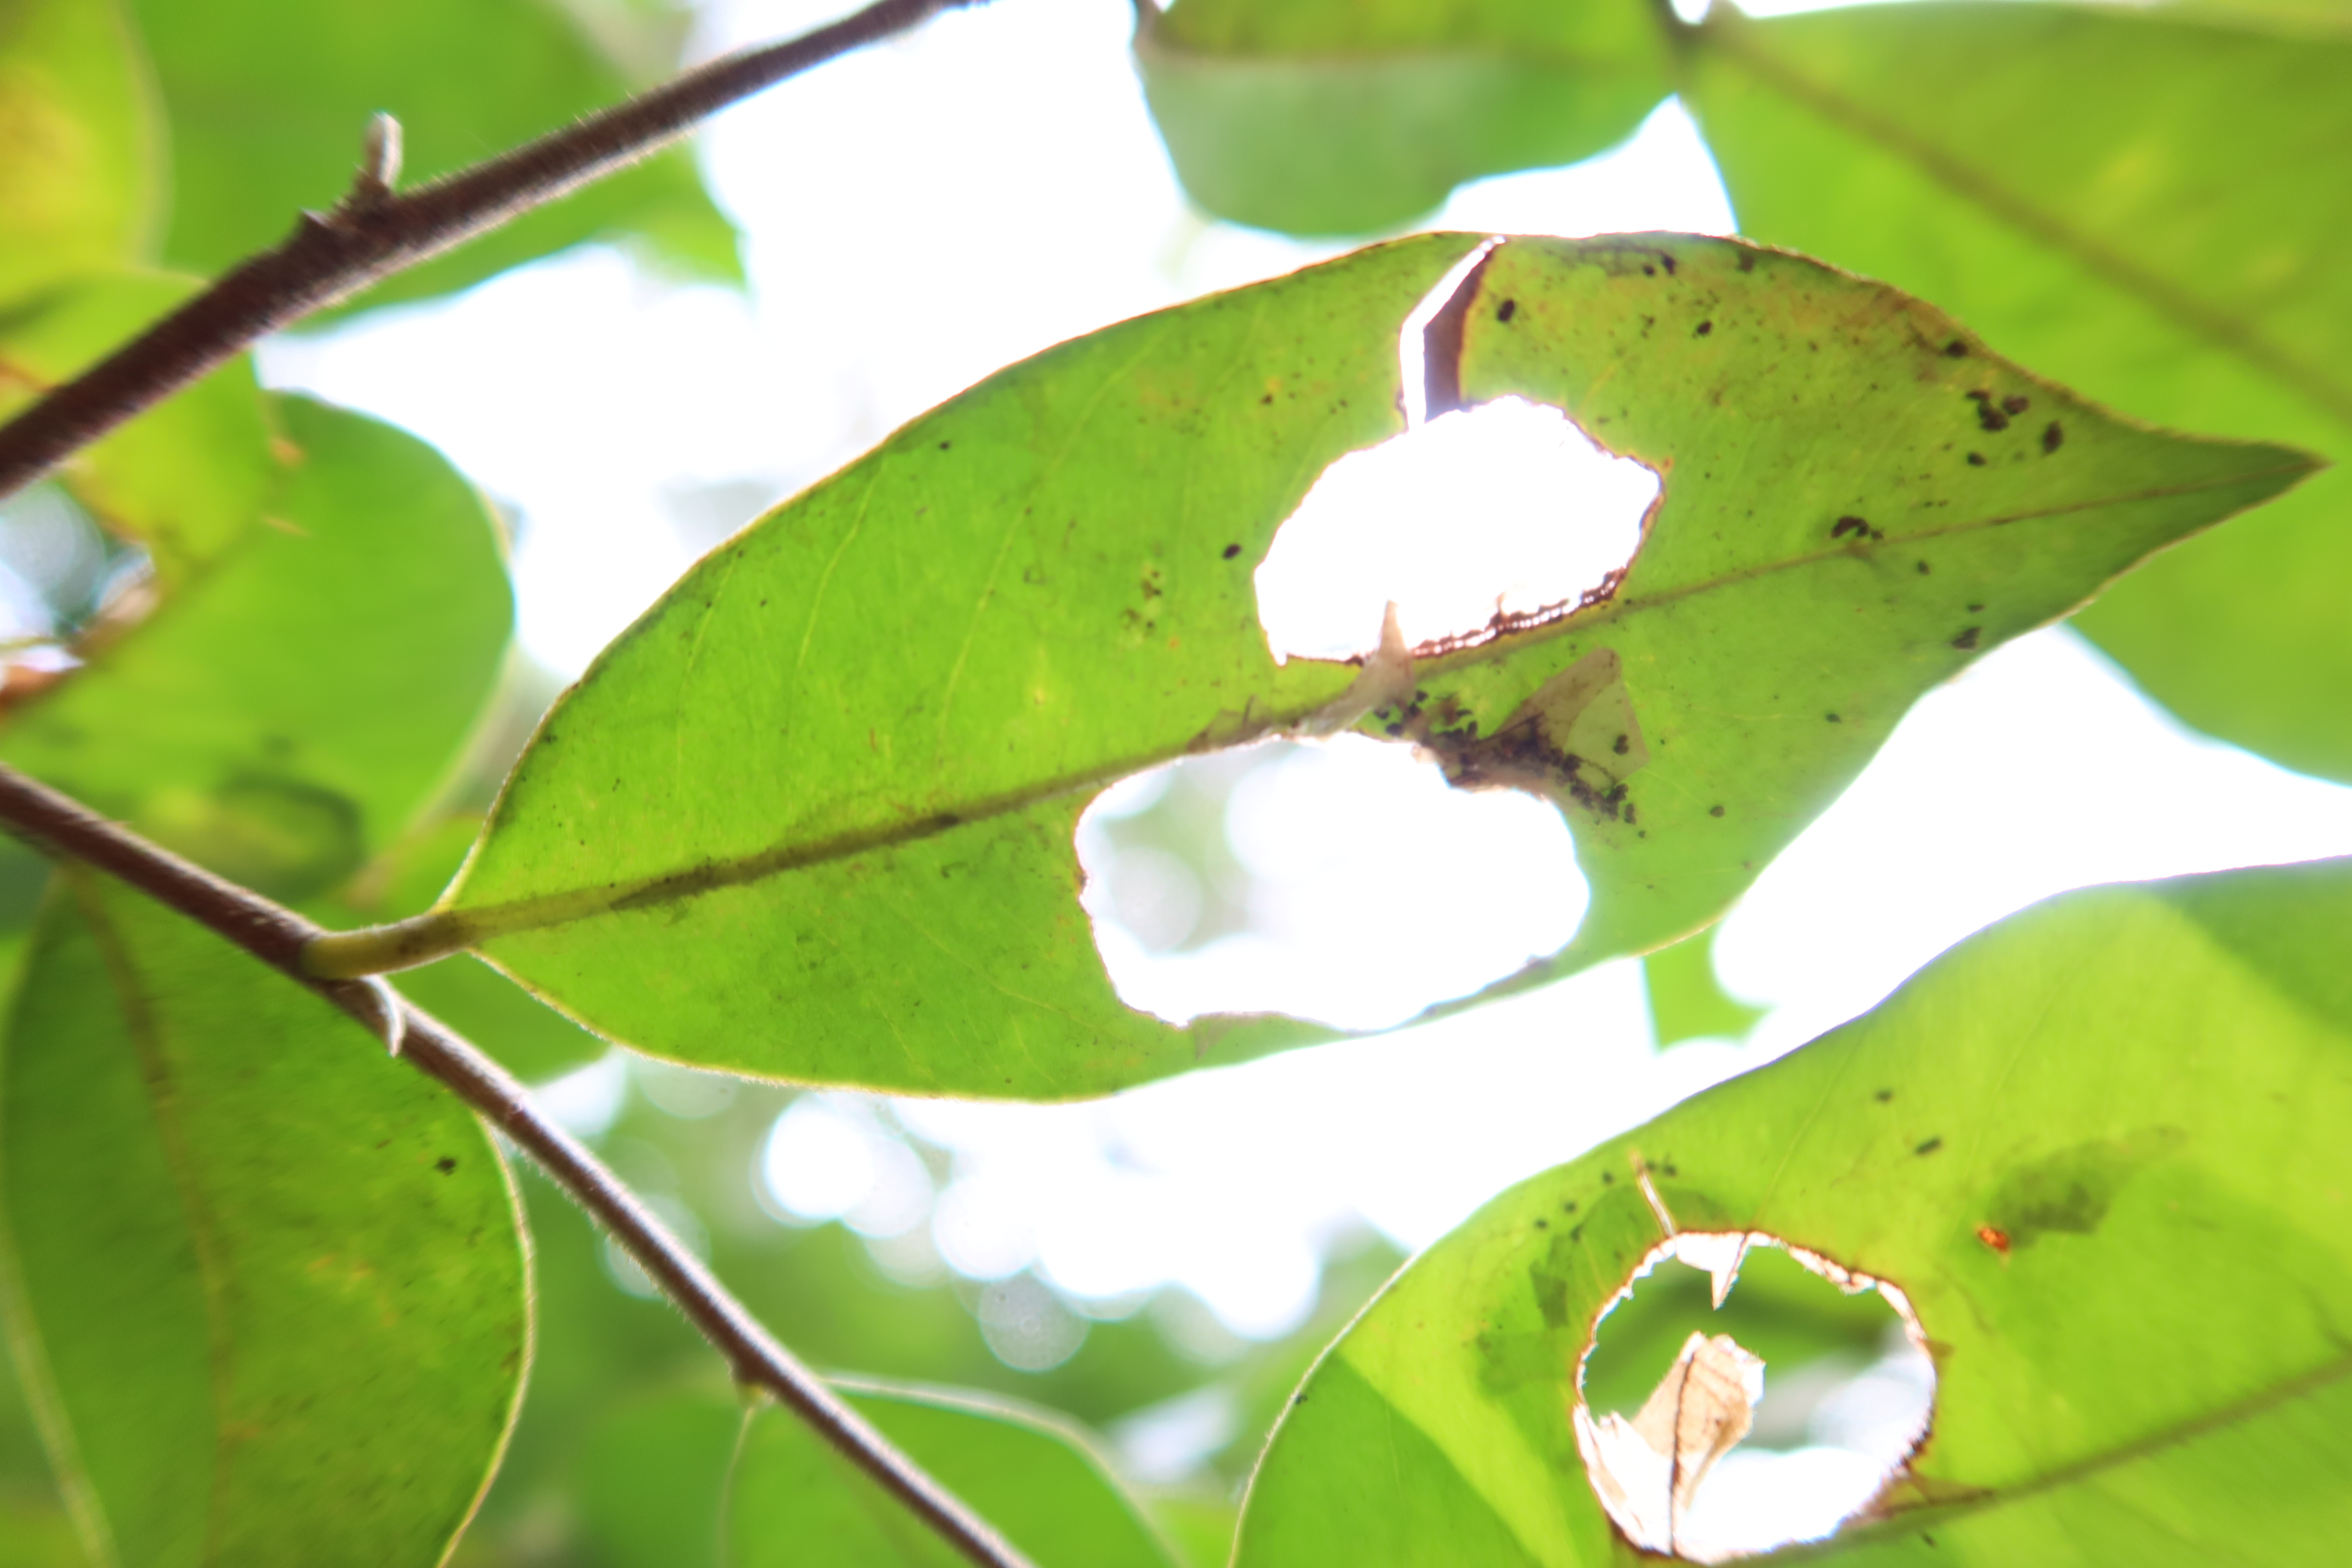
Label: Brown clumps